Bristol Temple Meads railway station

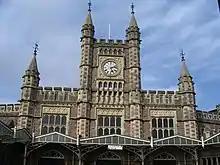
The main entrance to the station built in the 1870s between the terminal and through platforms. The tower was topped by a spire until World War II.

The additional railway routes put the two short platforms of Brunel's terminus under pressure and a scheme was developed to extend the station. An enabling Act of Parliament for a new Bristol Joint Station was passed in 1865, and between 1871 and 1878 the station was extensively rebuilt by a committee formed of the three principal railway companies that used the station. Brunel's platforms were extended by towards London, and a new three-platform through station was built on the site of the express platform, while the B&ER station was closed and the site used for a new carriage shed. From the 1960s, the work was usually attributed to Brunel's former associate Matthew Digby Wyatt, but in 2020 it was established to be by Bristol architect Henry Lloyd under the superintendence of Francis Fox, the engineer of the B&ER. The curved wrought-iron train shed over the new through platforms was long on the platform wall. The goods depot was rebuilt, with the inconvenient wagon hoists replaced by a steep incline from the east end of Temple Meads, which meant that the sidings in the goods shed were at right angles to their original alignment; and the barge dock was filled in.